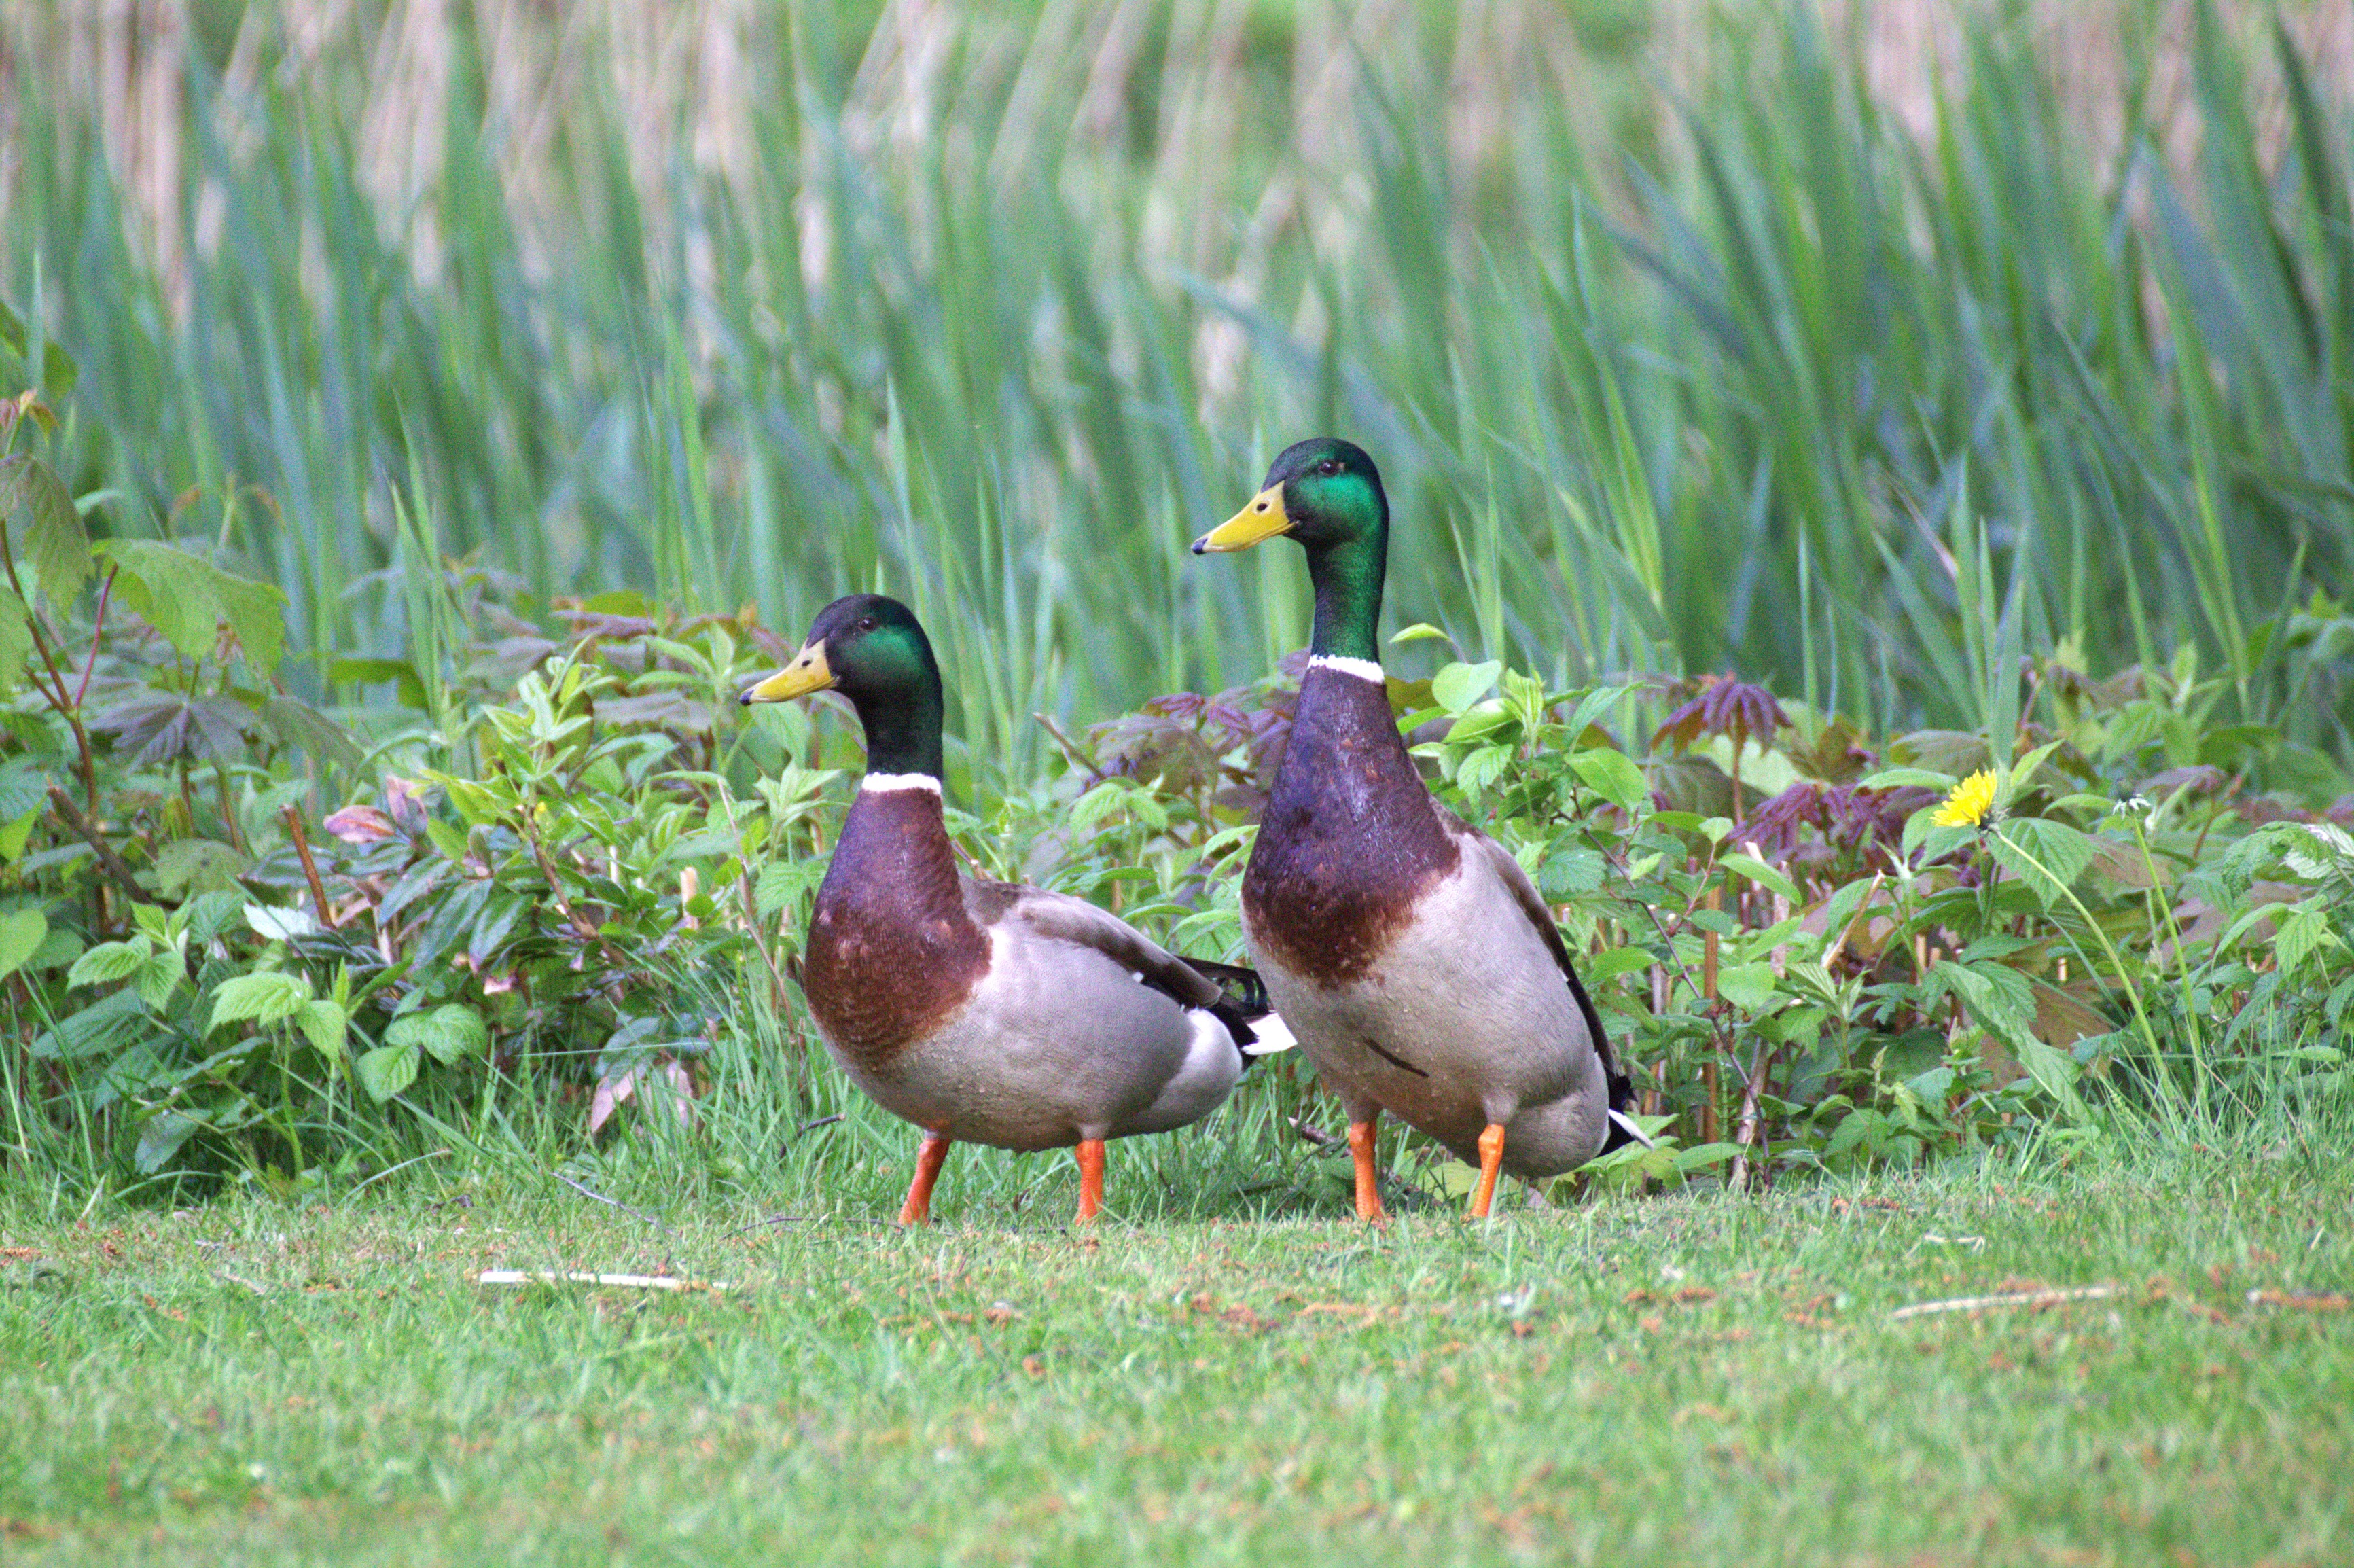
nature, grass, bird, lawn, prairie, wildlife, green, beak, fowl, fauna, poultry, duck, goose, vertebrate, ducks, waterfowl, water bird, animal world, mallard, ducks geese and swans